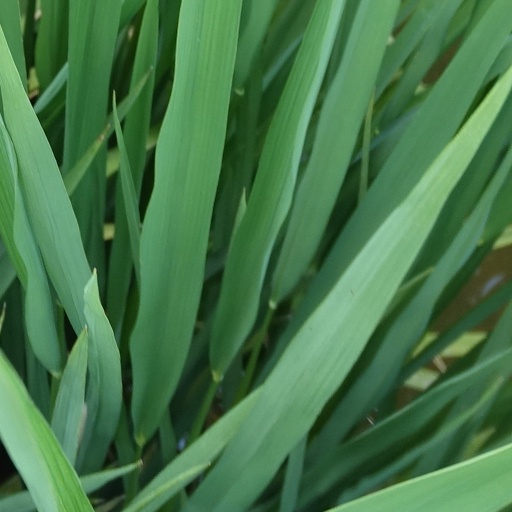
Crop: rice